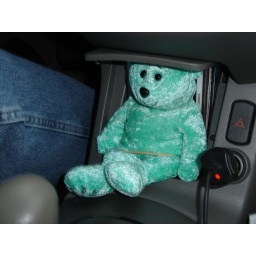
Momma's bear holding her toothpick. She made this picture in the car after dinner Thursday night.